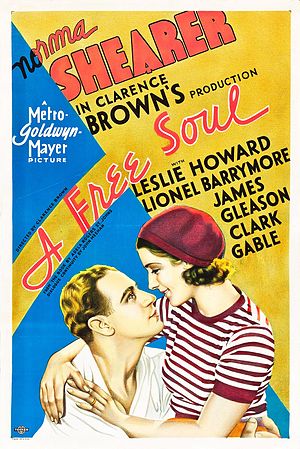
Frie Sjæle
Frie Sjæle er en amerikansk dramafilm fra 1931, instrueret af Clarence Brown.